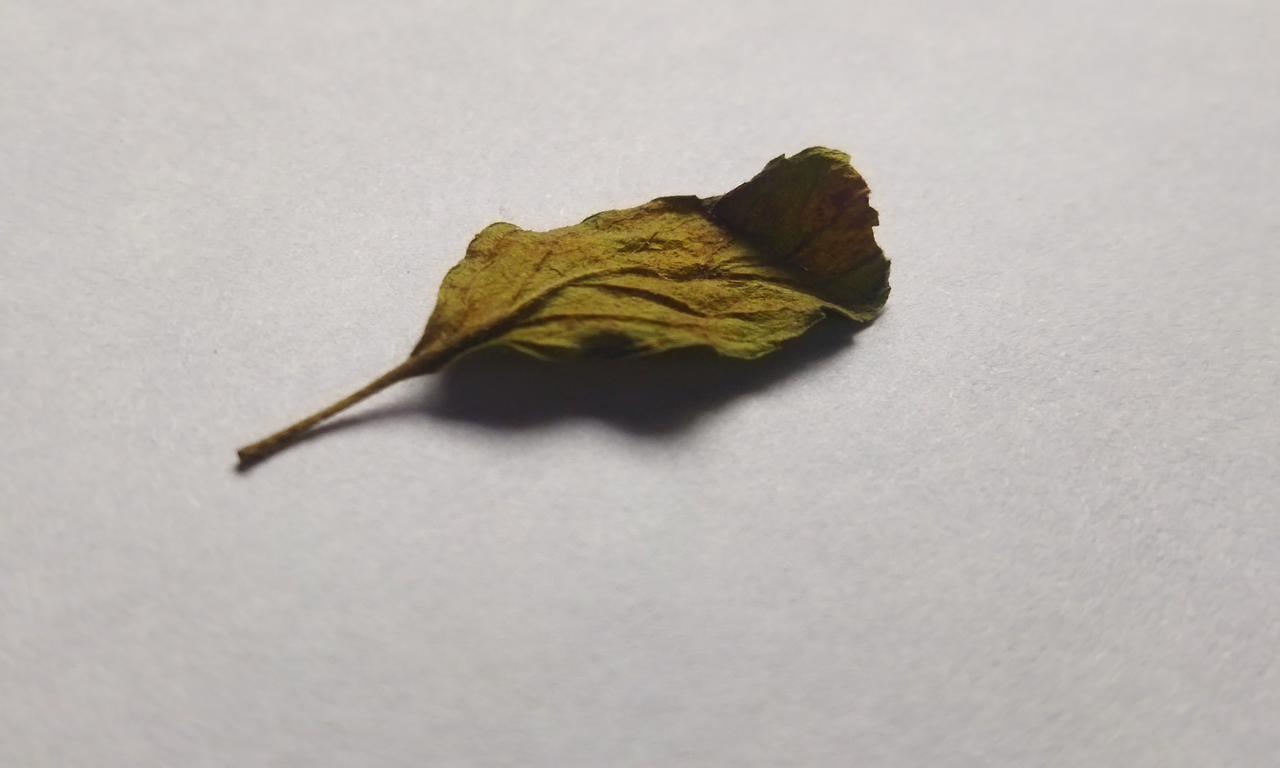
Label: Spoiled